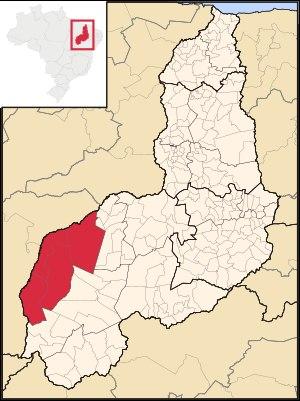
La microrégion d'Alto Parnaíba Piauiense est l'une des six microrégions qui subdivisent le sud-ouest de l'État du Piauí au Brésil.